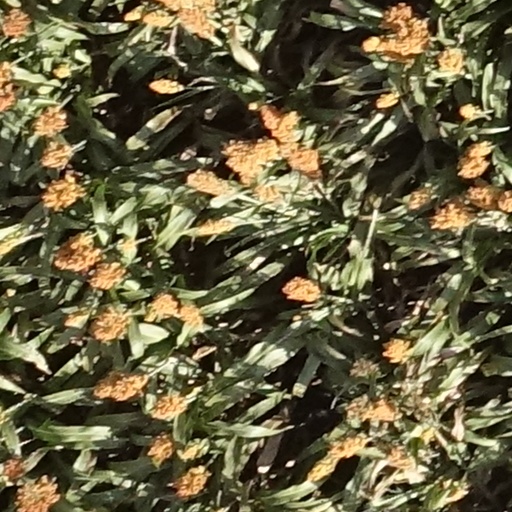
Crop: sorghum